Church of La Compañía, Quito

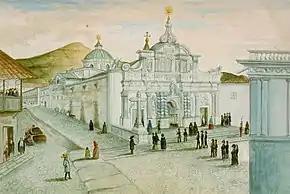
Church of La Compañía in 1855

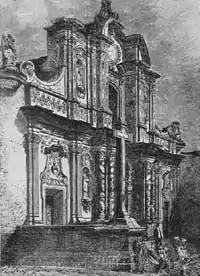
Church of La Compañía in 1930

In the year 1597 the Spanish priest Francisco Ayerdi takes charge of the construction work of the temple of the Jesuit Order in Quito, counting on the help of José Iglesias and José Gutiérrez. Unfortunately, and despite his good will, Ayerdi did not have the necessary knowledge for such a titanic undertaking, so the decision was made to replace him in 1605.